Raggedy Ann (musical)

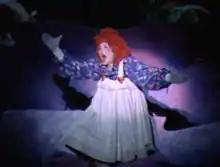
Ivy Austin in the title role, performing "Rag Dolly"

Casting was held in a rehearsal studio at The Egg in Albany, New York, over three days in October 1984. Landing the title role was Ivy Austin, who had pre-established ties with both Birch and Raposo. The part of the Camel went to Joel Aroeste, who was a teacher at ESIPA, Carolyn Marble (Baby Doll), Tom Pletto (Wolf), and Jeanne Vigliante (Panda) were members of the ESIPA company, while Tricia Brooks (Marcella) was a local Albany resident. The rest of the production team consisted of set designers Gerry Hariton and Vicki Baral, costume designer Carrie Robbins, lighting designer Richard Nelson, and musical director Ross Allen. Gibson's friend, Shakespearean actor Paul Haggard, was cast as General D.